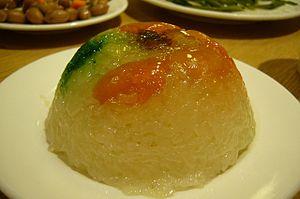
La cuisine du Zhejiang, connue sous le nom de zhecai, est une des huit grandes cuisines régionales de la Chine, groupées parfois en quatre familles. Le Zhejiang est une province côtière chinoise au sud de Shanghai. La province est dominée par des montagnes et des collines. Sa côte, découpée, est la plus longue de Chine ; elle comprend de nombreuses îles. Le climat est subtropical et humide. Le chef-lieu est Hangzhou. Une grande partie des immigrés chinois en France vient de cette région, et plus particulièrement de la municipalité de Wenzhou.